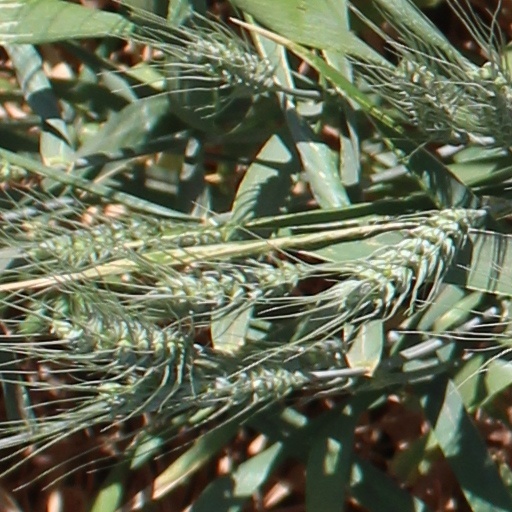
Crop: wheat